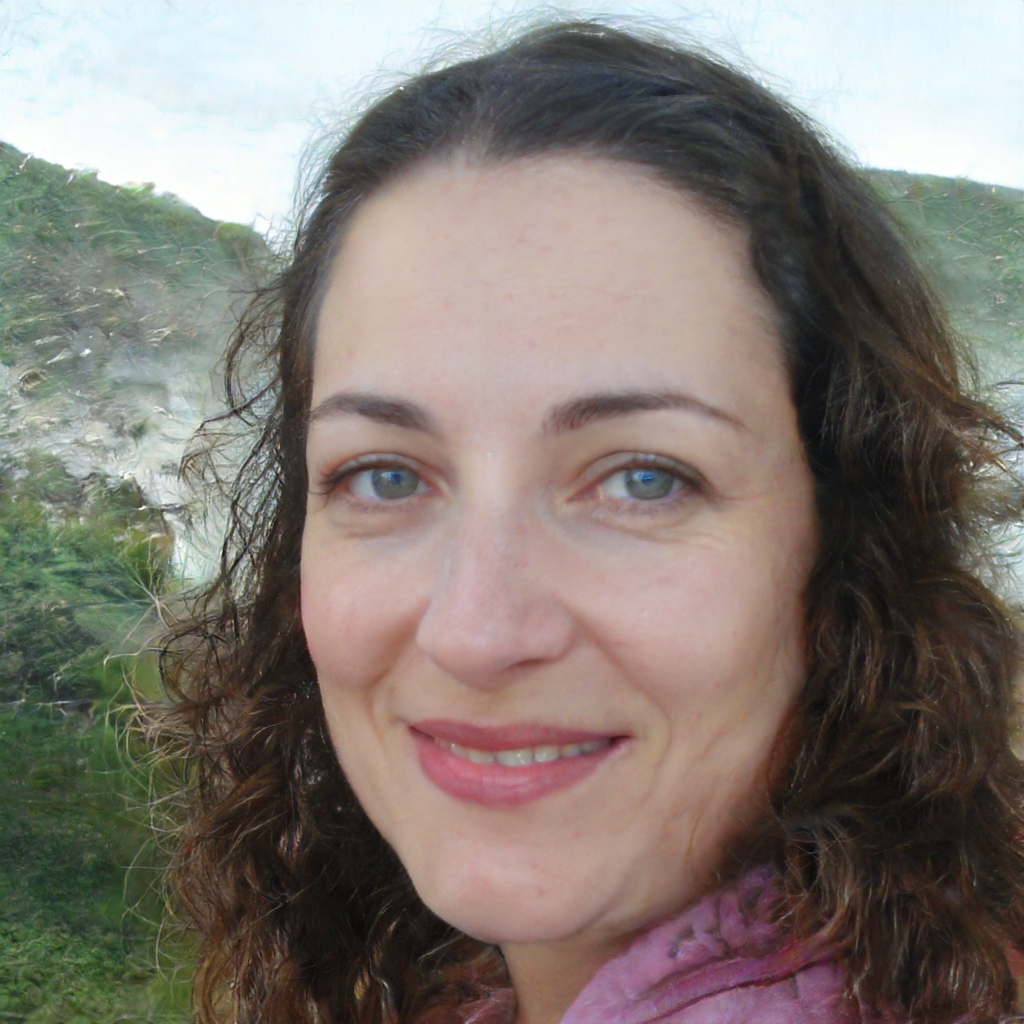
Gender: Female